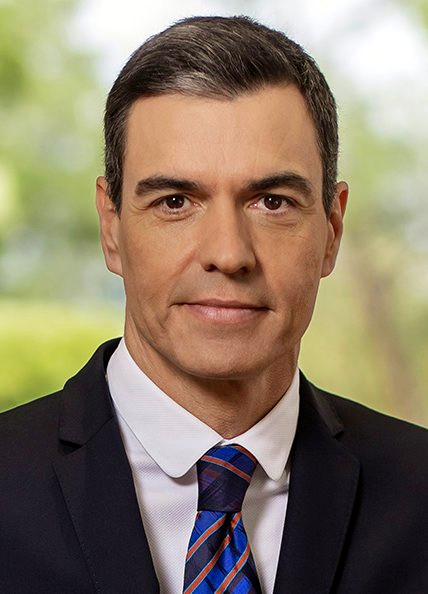
เปโดร ซันเชซ

| name = เปโดร ซันเชซ
| image = Pedro Sánchez in 2023.jpg
| office = นายกรัฐมนตรีสเปน
| monarch = สมเด็จพระราชาธิบดีเฟลิเปที่ 6 แห่งสเปน|สมเด็จพระราชาธิบดีเฟลิเปที่ 6
| term_start = 2 มิถุนายน พ.ศ. 2561
| predecessor = มาเรียโน ราฆอย
| birth_name = เปโดร ซันเชซ เปเรซ-กัสเตฆอน
| birth_place = มาดริด ประเทศสเปน|สเปน
| party = พรรคแรงงานสังคมนิยมสเปน
| children = 2
| residence = ทำเนียบมองโกลอา
| signature = Firma Pedro Sánchez.png
เปโดร ซันเชซ เปเรซ-กัสเตฆอน (, ; เกิด 29 กุมภาพันธ์ พ.ศ. 2515) เป็นนักเศรษฐศาสตร์และนักการเมืองชาวสเปน ปัจจุบันดำรงตำแหน่งนายกรัฐมนตรีสเปน ตั้งแต่วันที่ 2 มิถุนายน พ.ศ. 2561 อีกทั้งยังดำรงตำแหน่งเลขาธิการพรรคแรงงานสังคมนิยมสเปนเป็นสมัยที่สองหลังจากเป็นผู้ชนะเลือกตั้งในเดือนมิถุนายน พ.ศ. 2559
==อ้างอิง==
หมวดหมู่:นักการเมืองสเปน
หมวดหมู่:นายกรัฐมนตรีสเปน
หมวดหมู่:ศิษย์เก่าจากมหาวิทยาลัยกอมปลูเตนเซแห่งมาดริด
หมวดหมู่:ศิษย์เก่าจากมหาวิทยาลัยบรัสเซลส์
หมวดหมู่:ศิษย์เก่าจากมหาวิทยาลัยนาบาร์รา
หมวดหมู่:ศิษย์เก่าจากมหาวิทยาลัยกามิโล โฆเซ เซลา